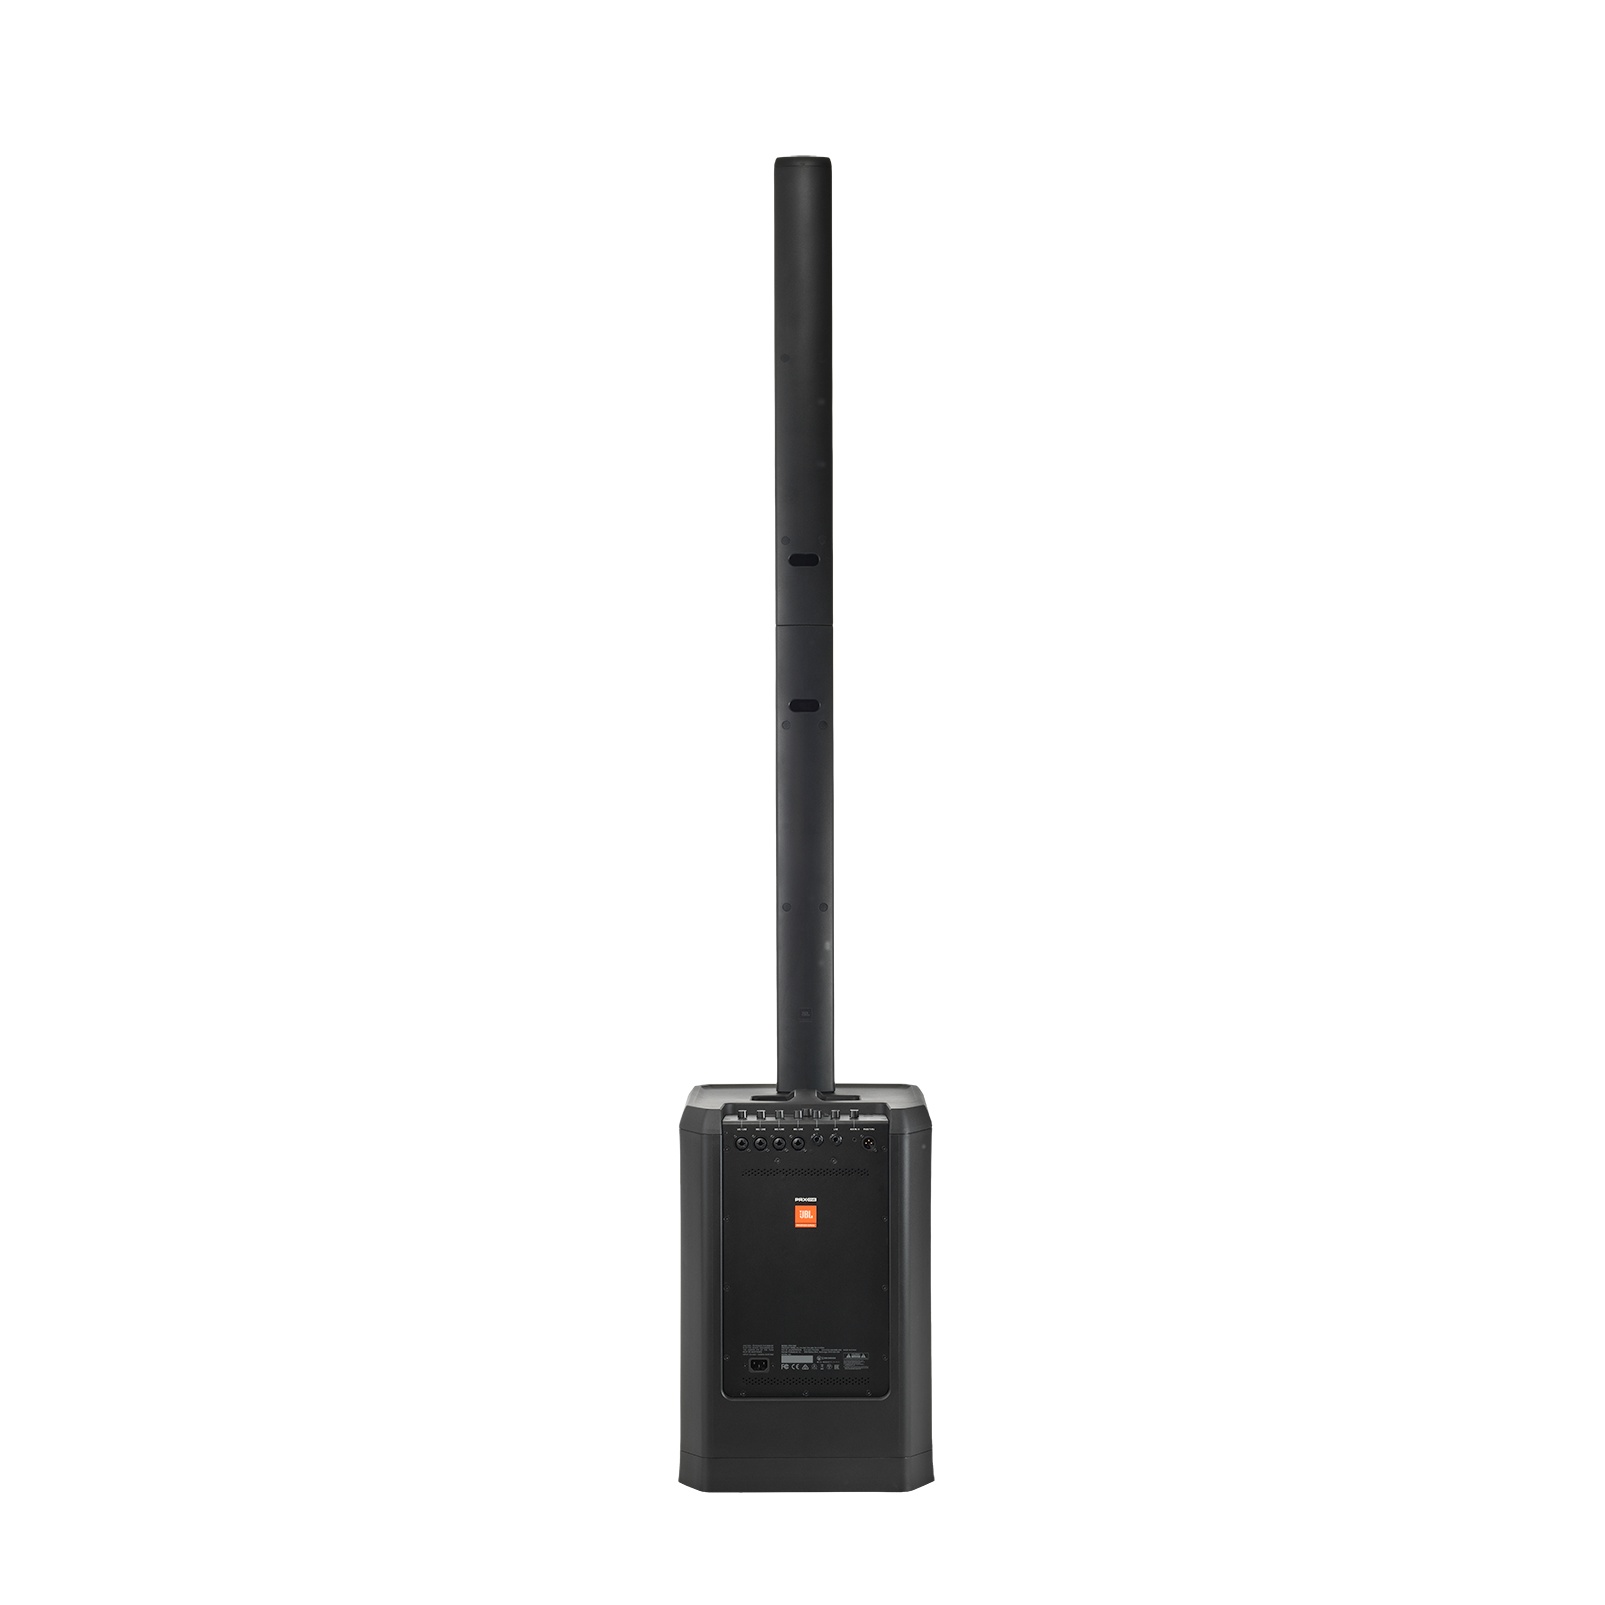
JBL PRX ONE Powered Column PA Speaker
The JBL PRX ONE all-in-one powered column PA features an acoustically optimized column array featuring a 7-channel digital mixer, a full suite of professional DSP, class-leading audio connectivity, Bluetooth functionality and JBL Pro Connect universal app control. Enjoy unmatched power and performance in a sleek, compact package: PRX ONE delivers a stunning 130db max SPL, with consistent front-to-back throw, thanks to its custom-engineered 12-tweeter column array featuring JBL AIM acoustic technology, 12-inch bass-reflex woofer and built-in 2,000-watt (peak) amplifier. Dial in great sound fast, with fewer pieces of gear, using PRX ONE’s full suite of professional Lexicon and dbx effects including reverb, delay, compression and dbx DriveRack technology featuring AFS Pro Automatic Feedback Suppression. Connect microphones, instruments, mobile devices and wireless rigs using PRX ONE’s versatile I/Os (featuring dedicated phantom power and Hi-Z inputs and pro-grade Neutrik connectors) and sophisticated Bluetooth 5.0 features. Work faster and easier with an intuitive Soundcraft-designed dual-mode digital mixer that can be set to general mix functions or channel-strip control, all controllable via app or a built-in color LCD. PRX ONE is ideal for DJs, musicians, entertainment venues, corporate presenters, rental companies and houses of worship. It’s the perfect solution for anyone who demands best-in-class power, acoustic performance, creative control and connectivity in a stylish, full-featured column PA that’s ideal for both installed and portable applications.
Brand: JBL
Category: Electronics > Audio > Public Address Systems